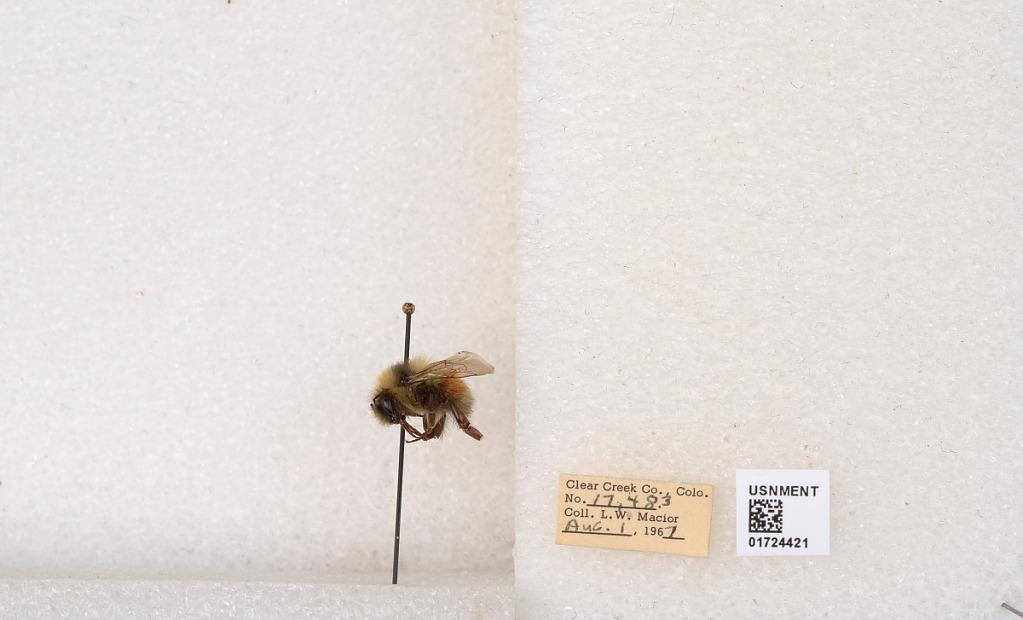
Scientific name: Bombus (Pyrobombus) sylvicola Kirby
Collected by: L. Macior
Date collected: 1967-8-1
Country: United States
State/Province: Colorado
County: Clear Creek
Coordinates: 39.6891, -105.644